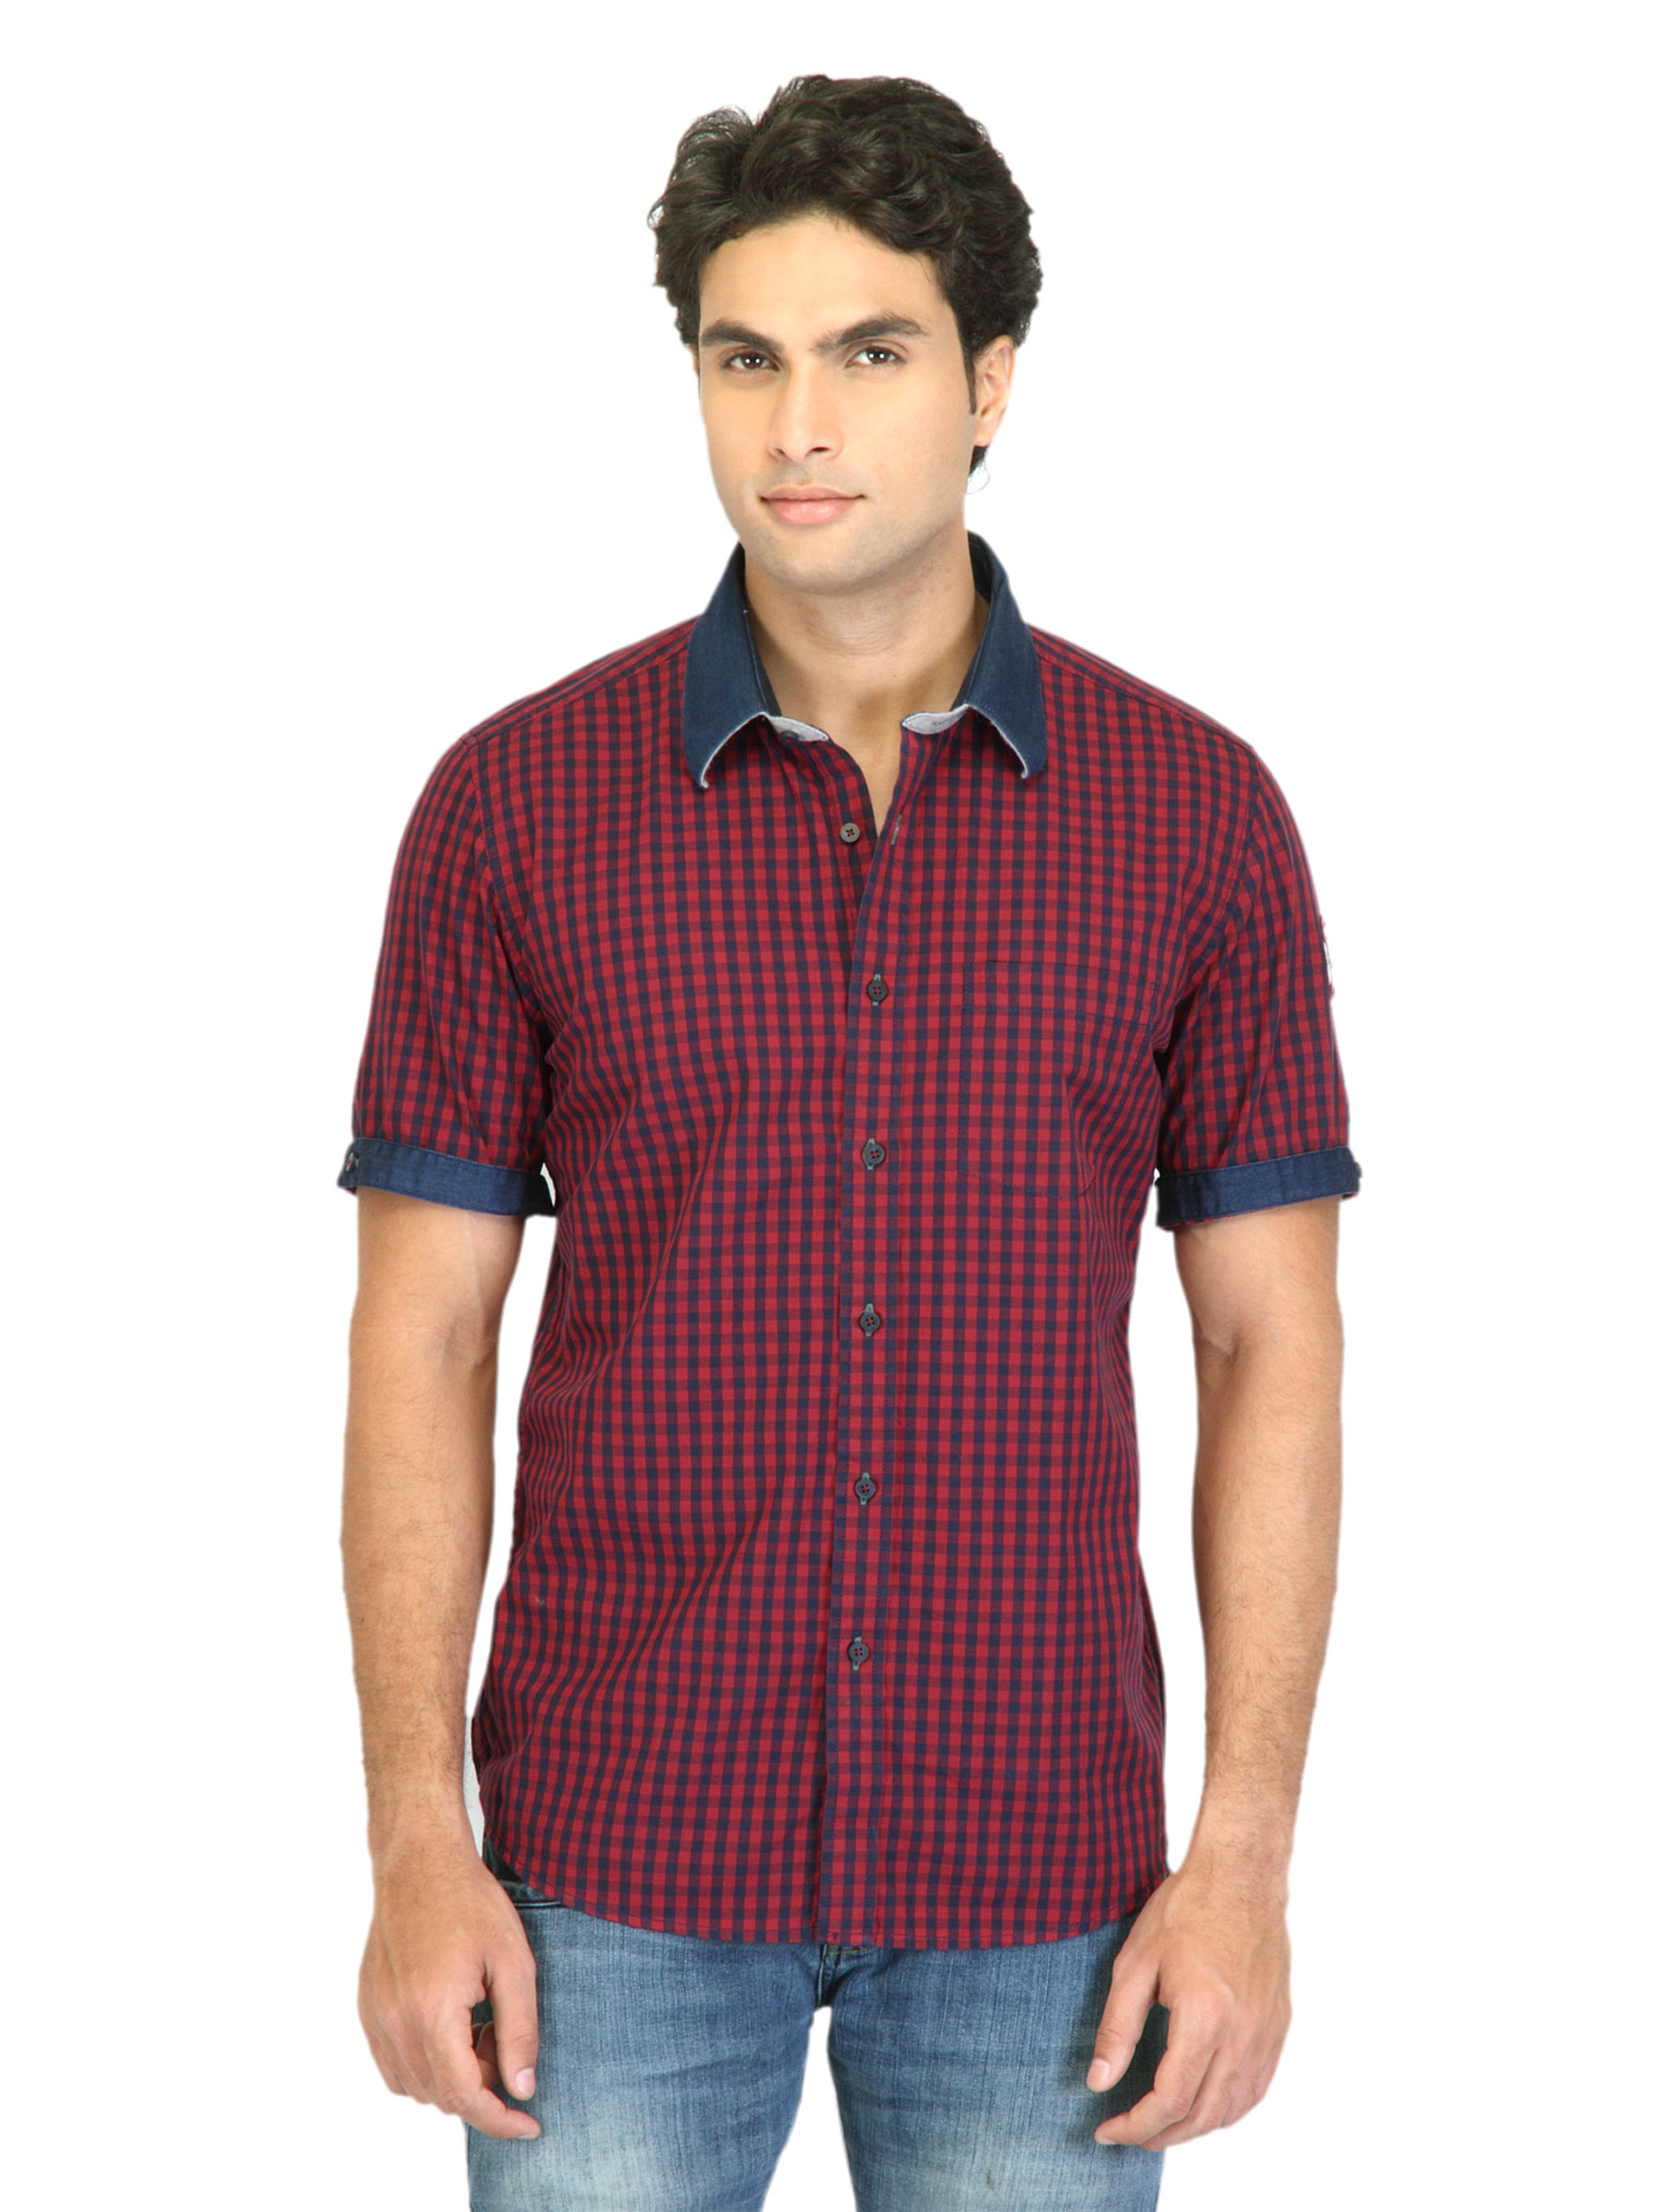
Turtle Men Check Red Shirt
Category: Apparel / Topwear / Shirts
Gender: Men
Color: Red
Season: Summer 2012
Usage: Casual